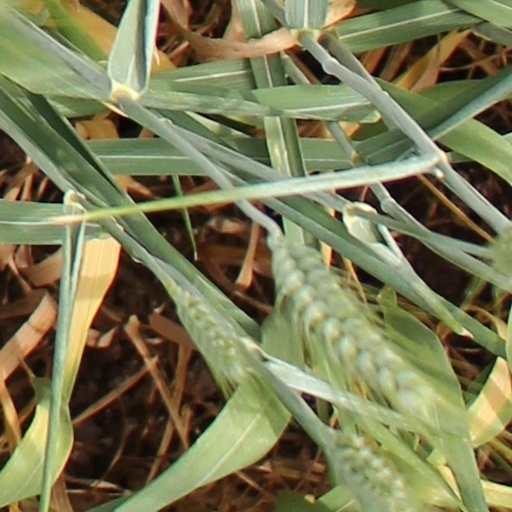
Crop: wheat